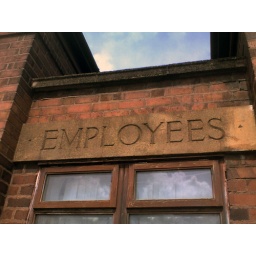
Stone Relief Serif type engraved sign for Suttons Holloware above window of Employees area [empty office], Stourbridge, West Midlands